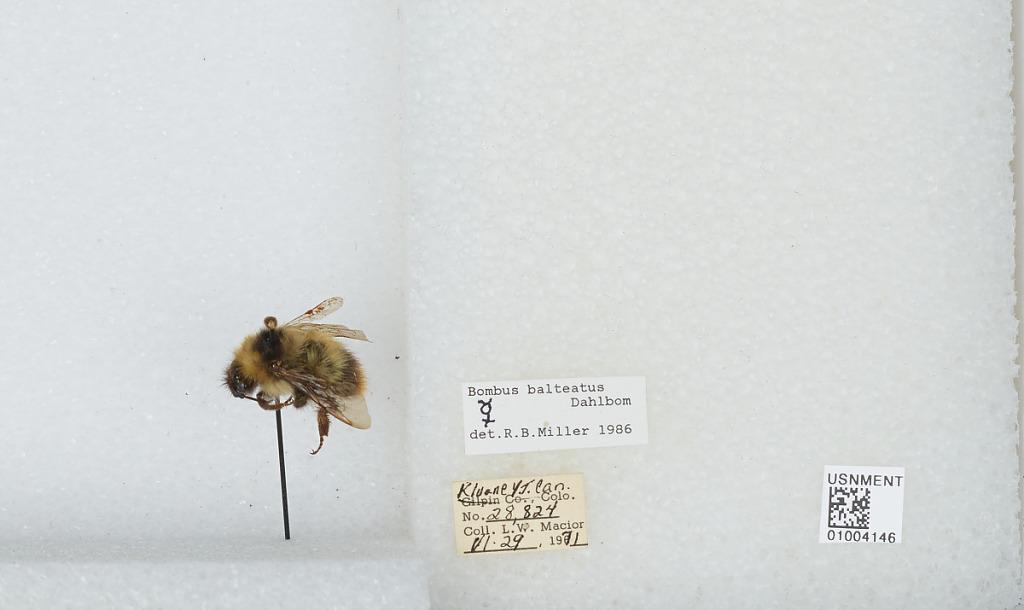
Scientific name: Bombus (Alpinobombus) balteatus Dahlbom
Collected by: L. Macior
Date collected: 1971-6-29
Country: Canada
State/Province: Yukon Territory
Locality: Kluane
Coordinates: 60.75, -139.5
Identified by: Miller, R. B.